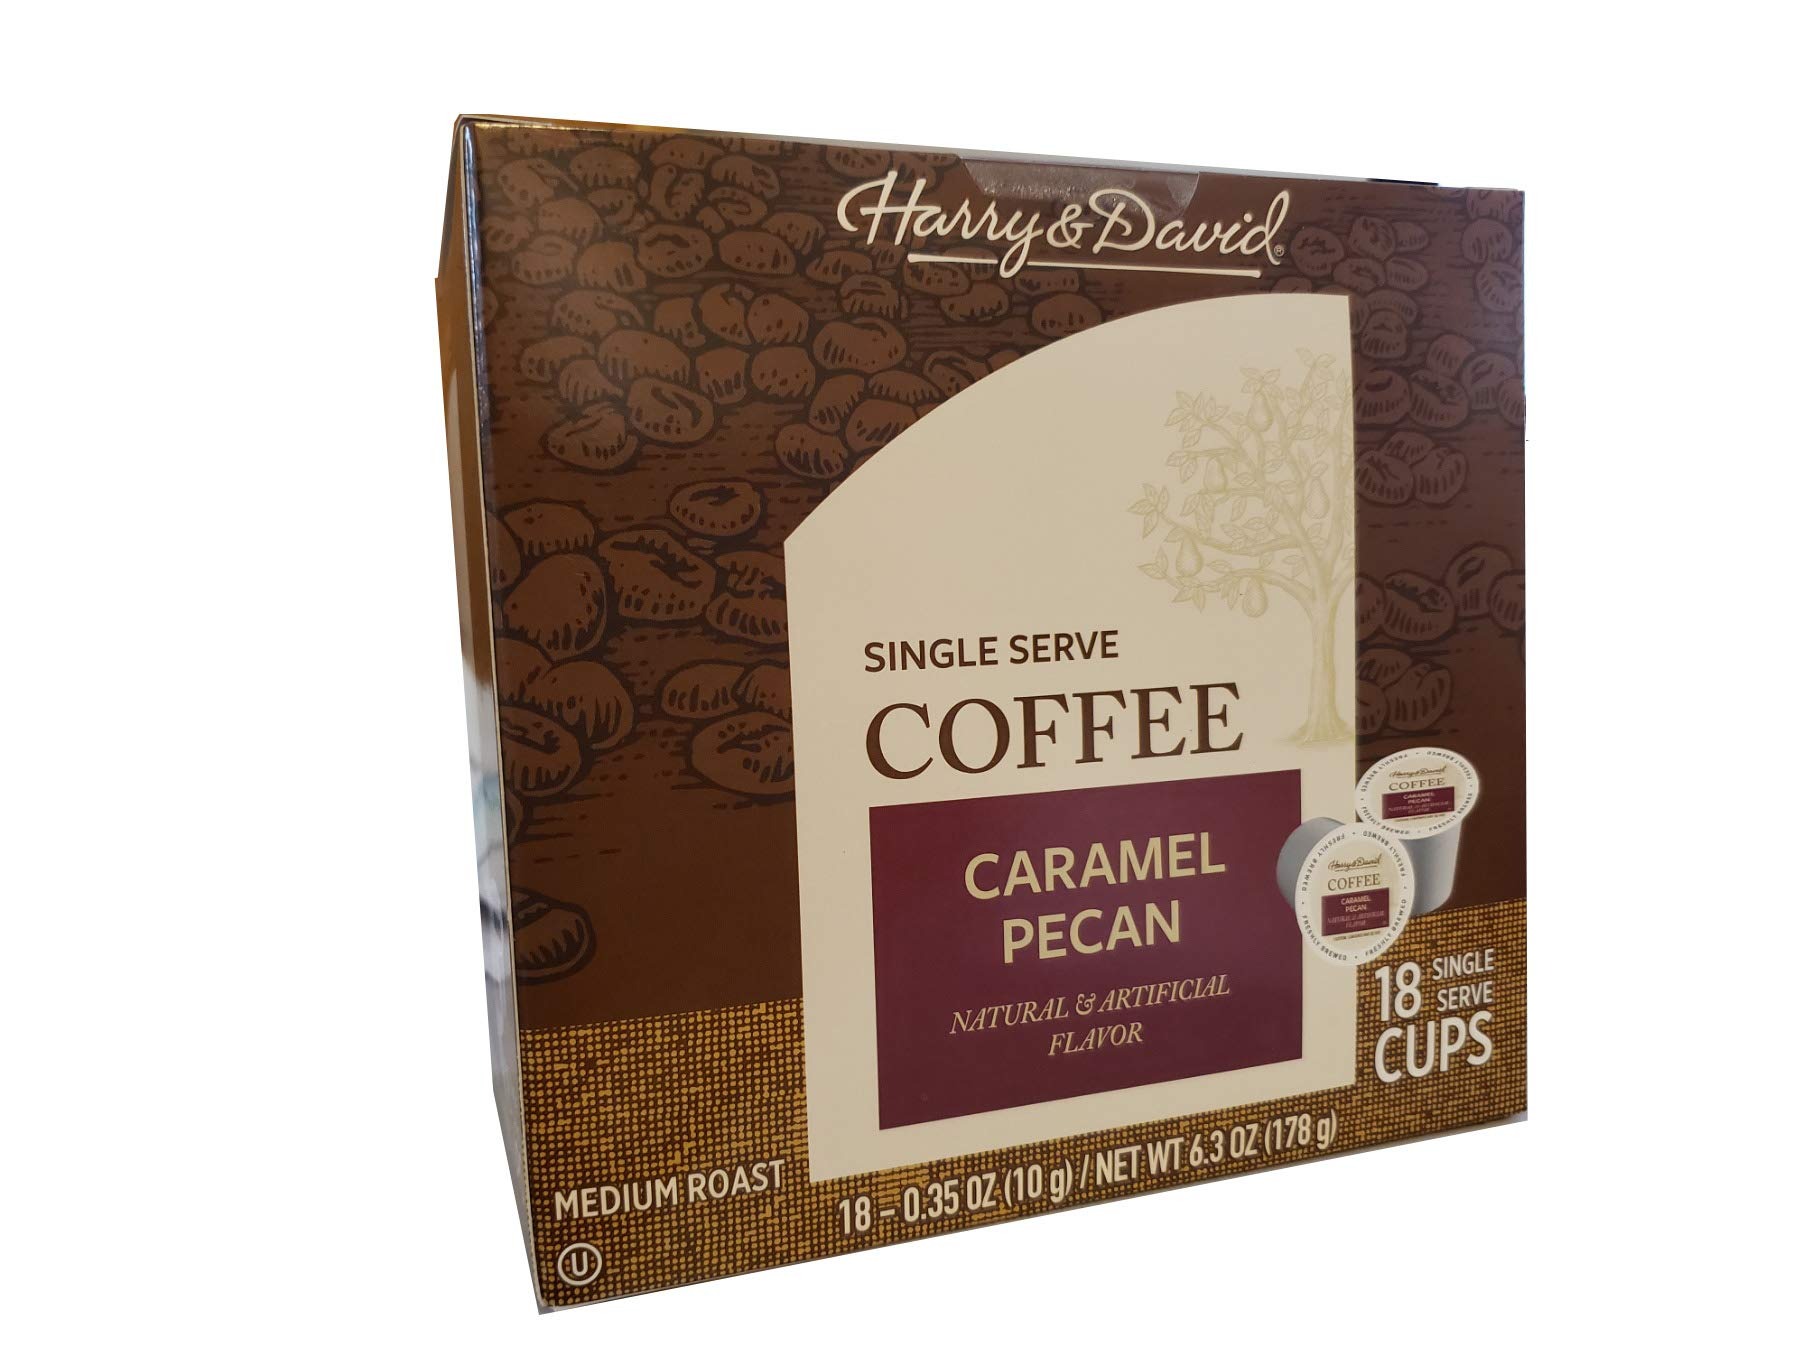
Item Name: Harry & David Coffee Single Serve Cups for Keurig K-Cups Brewers 18 Count (Caramel Pecan)
Product Description: Harry & David Coffee Single Serve Cups for Keurig K-Cups Brewers 18 Count (Caramel Pecan)
Value: 18.0
Unit: Count

Price: 11.99